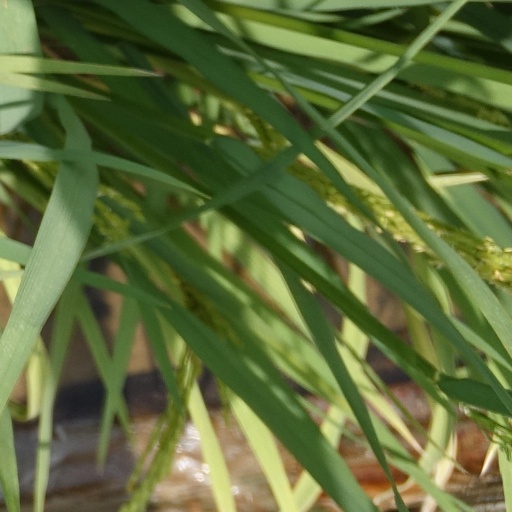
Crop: rice